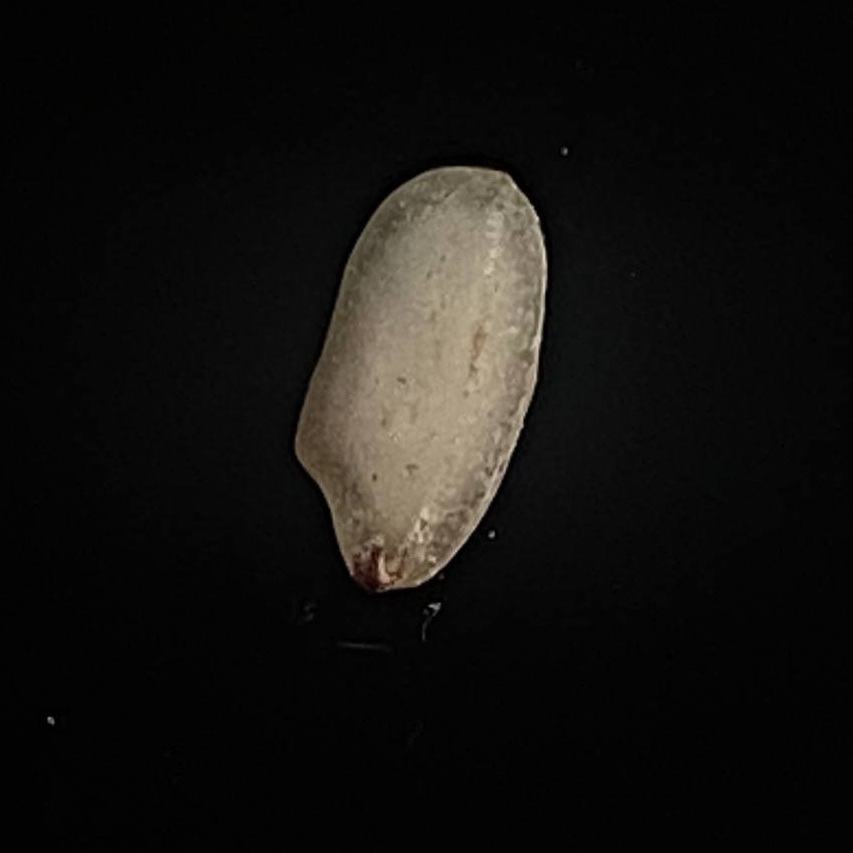
Rice variety: Amon